Interstate 140 (North Carolina)

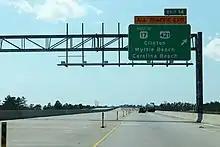
The former western terminus of I-140 at US 421 northwest of Wilmington

In June 2006, NCDOT announced two additional segments of the I-140 project would open by the end of the month. Costing $187 million (equivalent to $ in ) to complete, the US 17 expressway segment between Market Street and I-40 and the segment between NC 133 and US 421 both opened to traffic on June 30, 2006. Concurrent with its opening, the routing of US 17 through Wilmington was also moved to the newly opened expressway; the previous routing of US 17 through Wilmington was changed to U.S. Highway 17 Business (US 17 Bus.), and the U.S. Highway 17 Truck (US 17 Truck) designation was removed from Military Cutoff Road and Oleander Drive upon the opening of the bypass, with through trucks being directed to utilize the newly constructed freeway.